Apollon Skalkowski

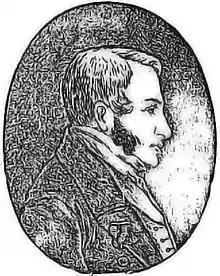
Skalkovsky

Apollon Skalkowski (born in Zhytomyr; died in Odesa) was a Polish-Russian scientist and historian born in Zhytomyr (present-day Ukraine). He was the father of journalist Constantine Skalkovsky.